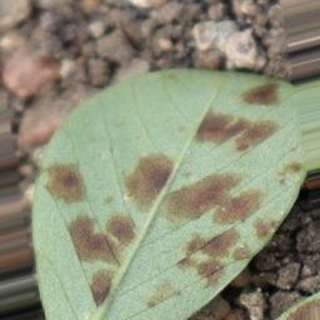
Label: groundnut_rust